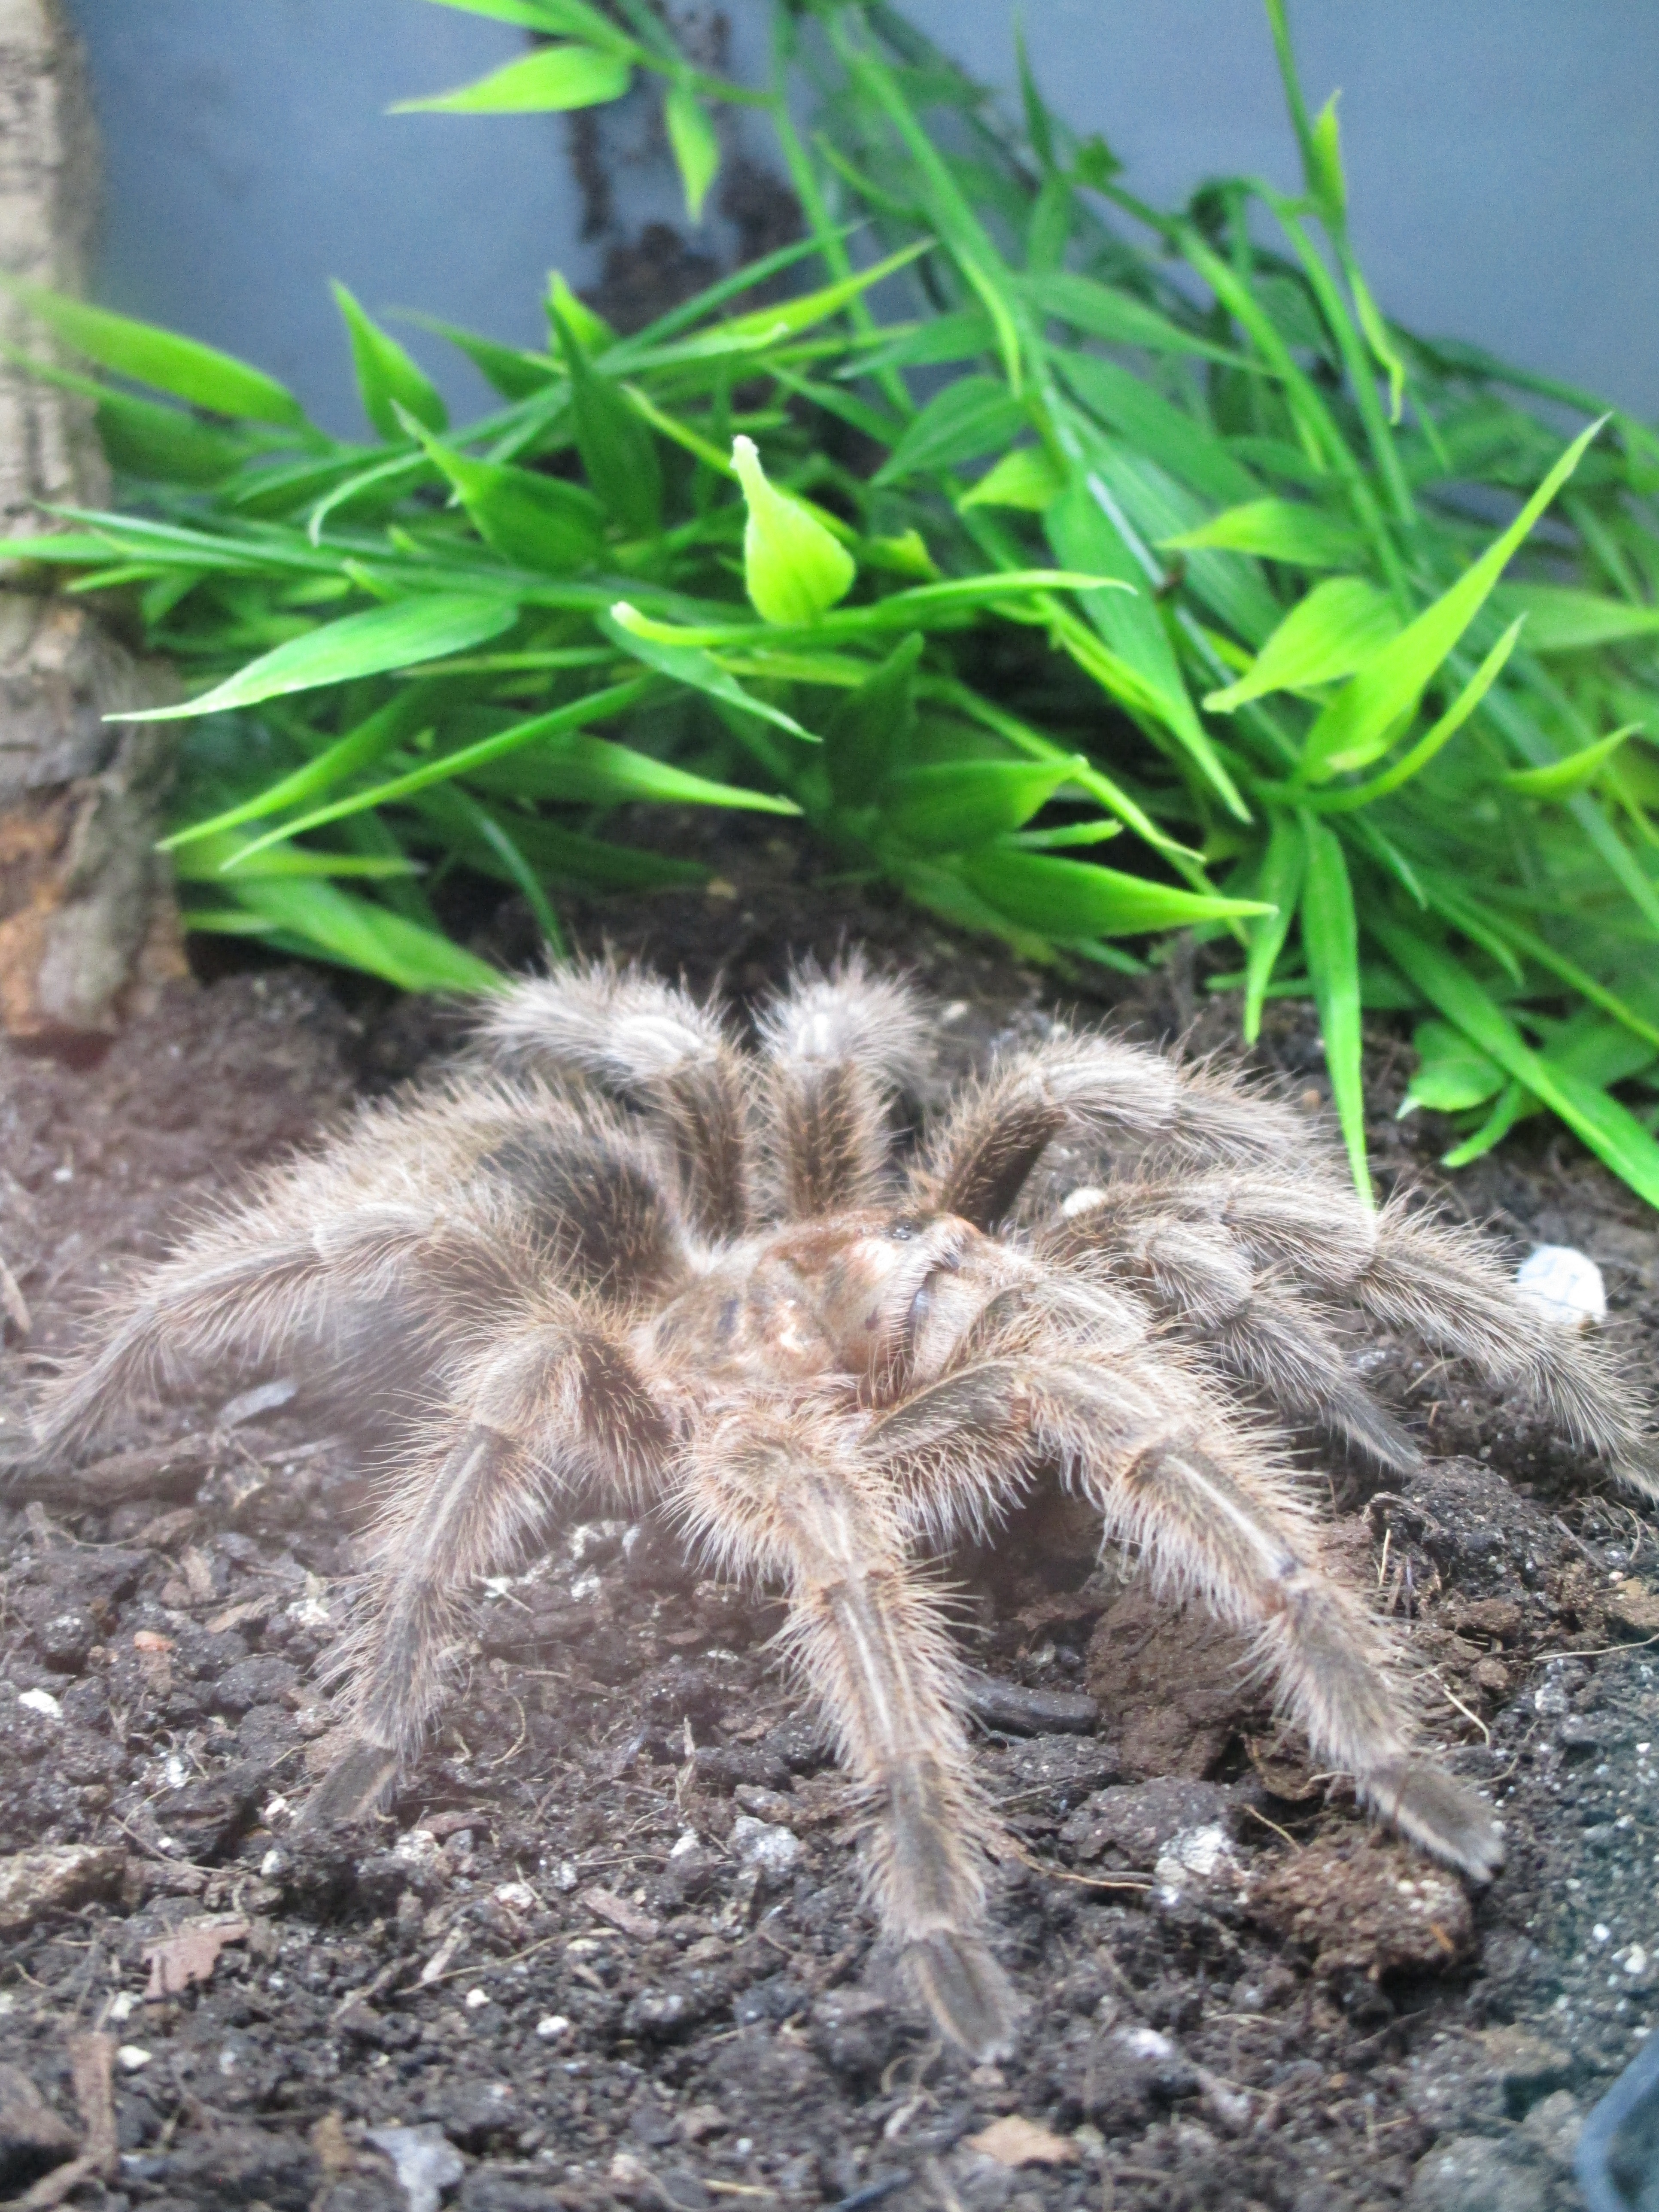
grass, soil, fauna, invertebrate, spider, arachnid, terrarium, tarantula, arthropod, giant spider